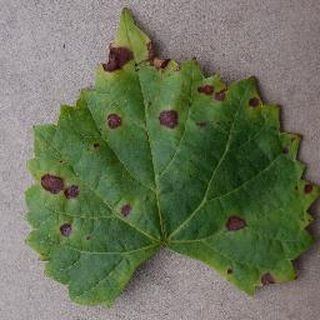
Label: grape_black_rot